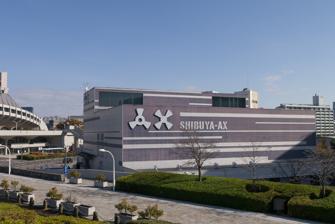
Building: Shibuya-AX
Country: Japan
Year built: 2000
Concert hall in Shibuya, Tokyo, Japan SHIBUYA-AX The venue in 2012 Location 2-1-1 Jinnan Shibuya, Tokyo , Japan Coordinates 35°39′58″N 139°42′00″E / 35.666199°N 139.700001°E / 35.666199; 139.700001 Owner Dentsu and Nippon Television Type Music venue Seating type standing Capacity 1,500 Opened December 2000 Closed May 2014 Website http://www.shibuya-ax.com Shibuya-AX (stylized as SHIBUYA - AX ) was a concert hall in Shibuya, Tokyo , Japan , near the Yoyogi National Gymnasium . It was the only purpose-built concert hall or "live house" in the Tokyo metropolitan area that could accommodate 1,500 people. It was a popular venue for concerts by both Japanese and western artists. On September 27, 2013,  was announced through official site the end of activities for next May 31, 2014. The staff of Shibuya-AX requested J , the artist with the most performances at the concert hall, perform one last time at the venue. The concerts entitled -Thank You AX!! Good Bye AX!!- were held on May 3–4, 2014. Notable events Buck-Tick 's 2004 live album At the Night Side contains songs that were recorded at their April 30, 2003 performance here. Sonata Arctica 's performance in this venue on February 5, 2005 (during the Reckoning Night world tour) was recorded and later released as a live DVD For the Sake of Revenge (released in 2006). Lady Gaga performed here on June 8, 2009, during The Fame Ball Tour . From May 5 to 9, 2011, J held five consecutive concerts here titled "J 14th Anniversary Special Live Set Fire Get Higher -Fire Higher 2011-", each day with different bands such as Mass of the Fermenting Dregs , Nothing's Carved in Stone , Avengers in Sci-Fi , Pay Money to My Pain and The Hiatus . South Korean Girl Group, T-ara held First Showcase in this venue on July 5, 2011, before release their debut Japanese single Bo Peep Bo Peep . Shibuya-AX served as one of the venues for A-Nation 2012 Music Week. For consecutive 3 years, Shibuya-AX was the official "home" of Shibuya-based pop idol group Passpo☆ (last show was on March 1, 2014) References